Howard Jones discography

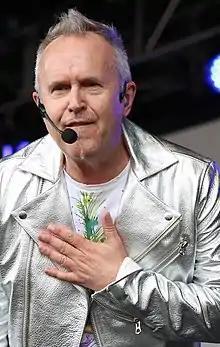

This is a discography for the British musician Howard Jones.